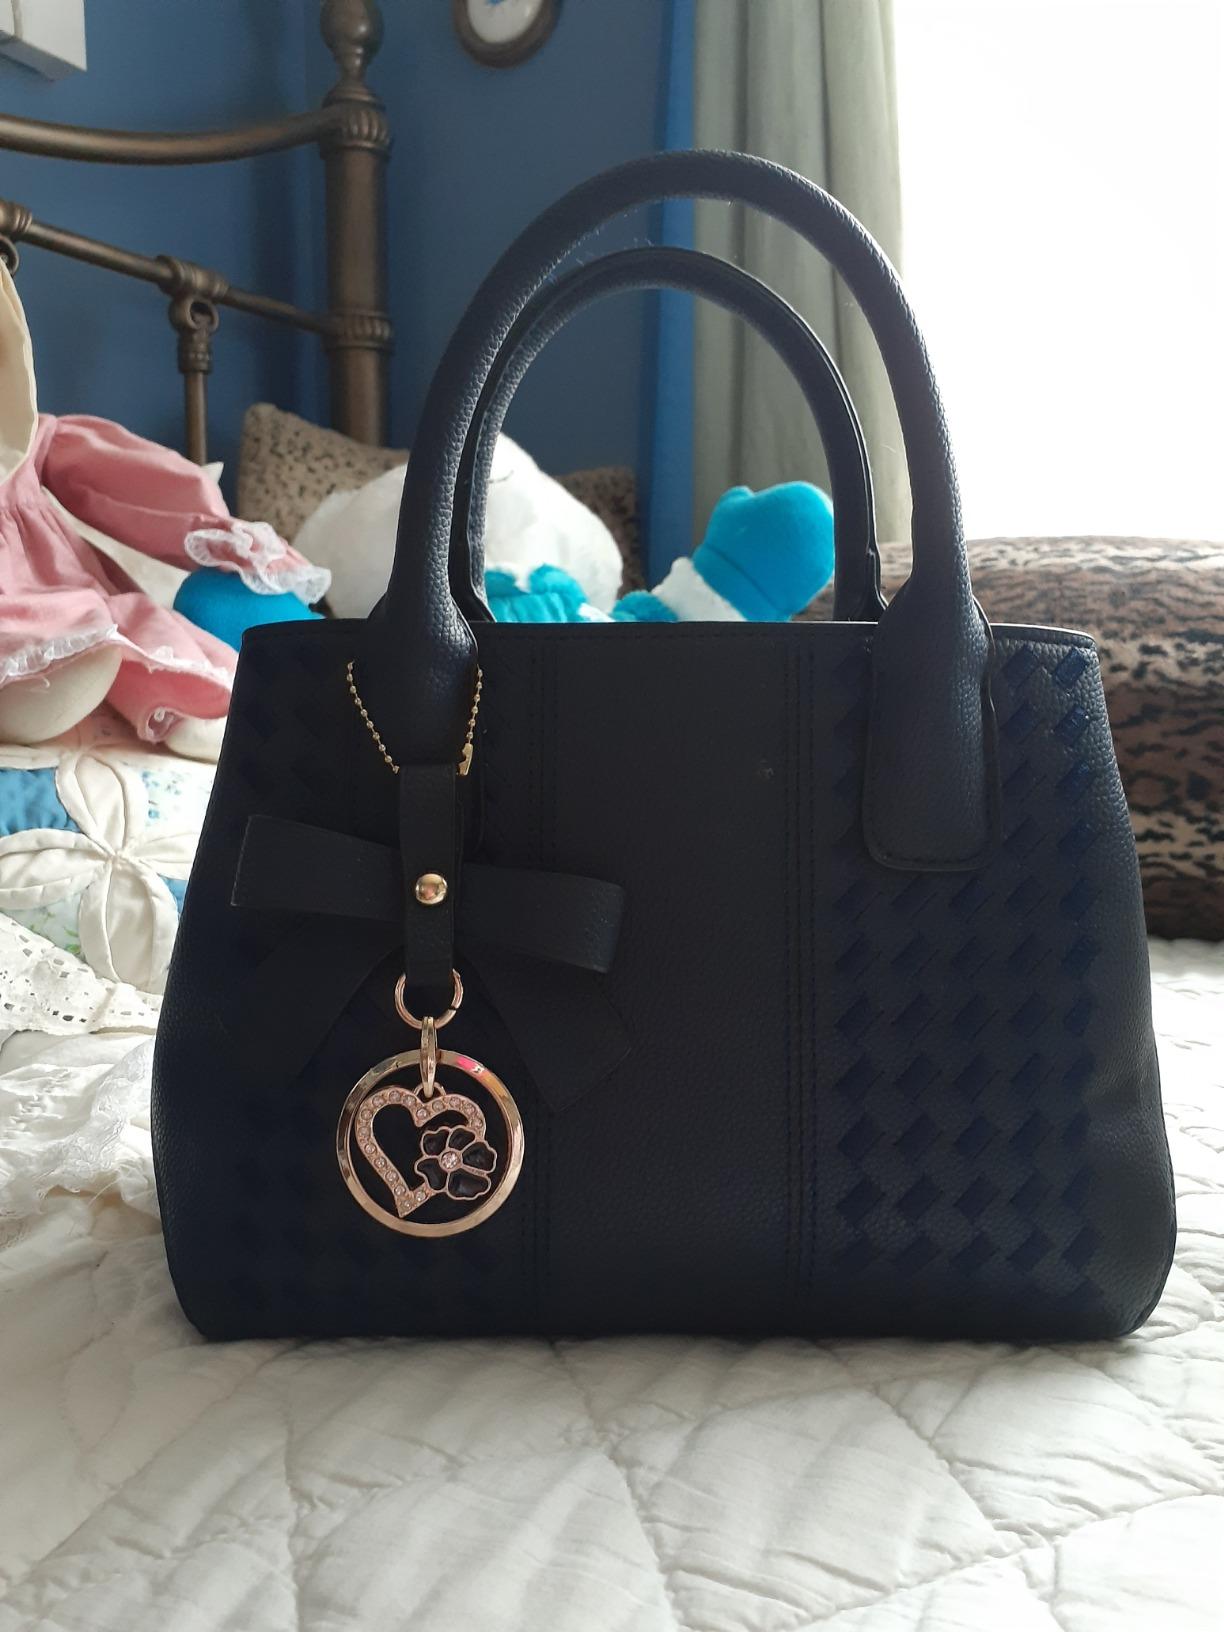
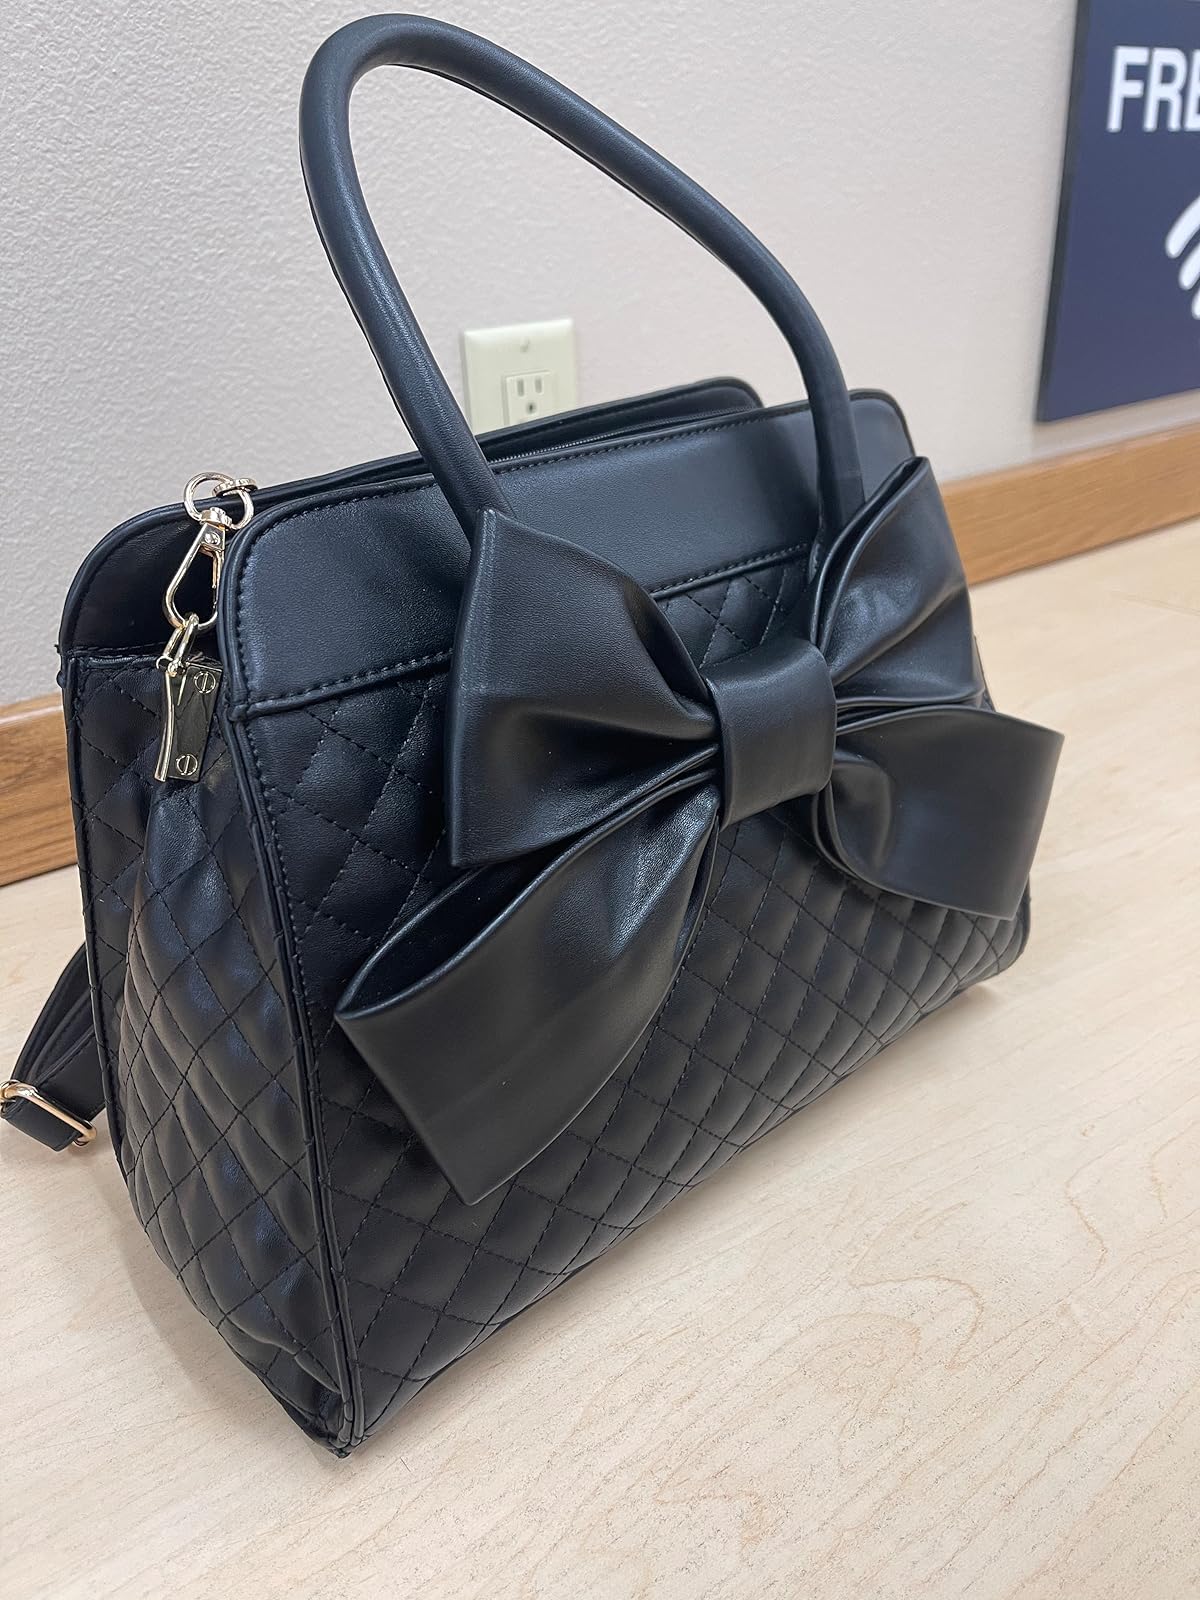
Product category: accessories_handbag
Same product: no